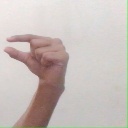
अक्षर: ग